My Hope Is Built on Nothing Less

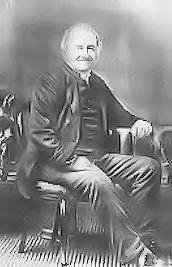
Edward Mote

"My Hope Is Built on Nothing Less" is a Christian hymn written by Edward Mote, a pastor at Rehoboth Baptist Church in Horsham, West Sussex. Mote wrote around 100 hymns, this one, which he wrote in 1834, being the best known of his.